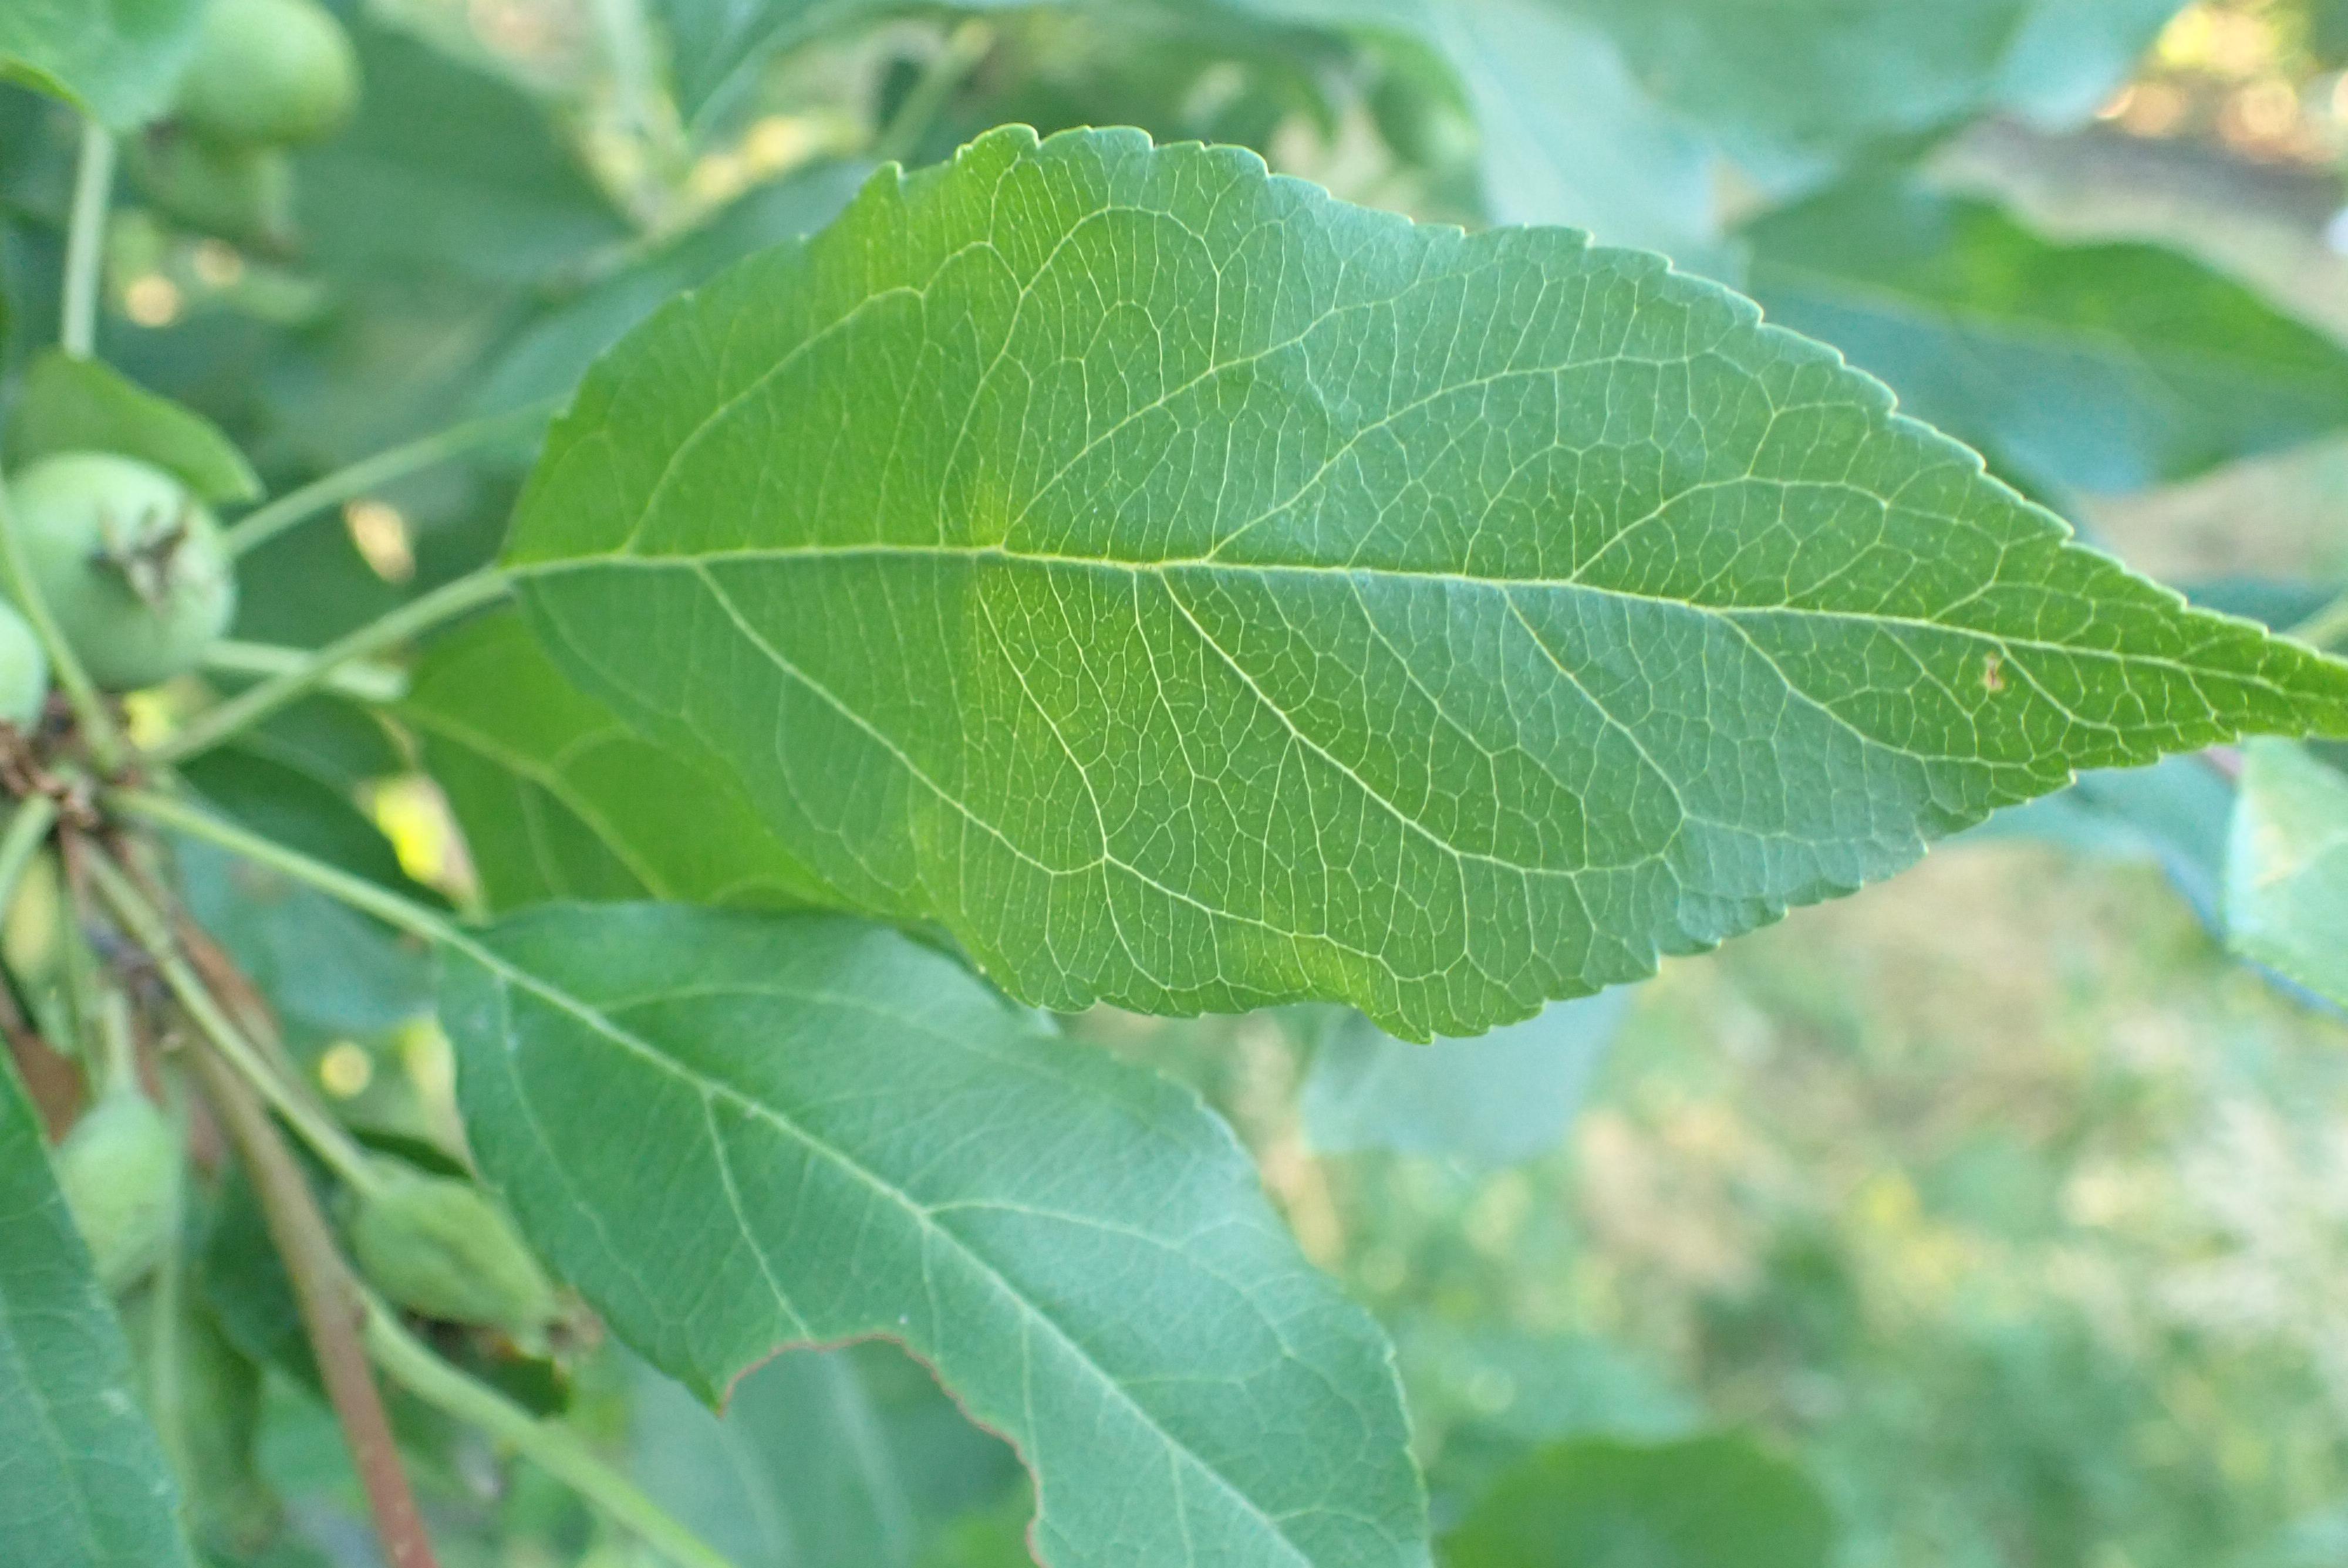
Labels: healthy